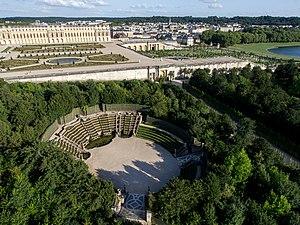
Vue aérienne du bosquet des Rocailles dans les jardins du château de Versailles en France avec en arrière plan le parterre du Midi et l'Orangerie
Le bosquet des Rocailles ou salle du Bal est un bosquet des jardins de Versailles.